Double-headed eagle

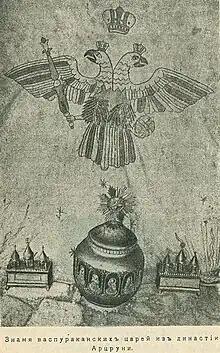
The double-headed eagle device used in the flag of Kingdom of Vaspurakan (r. 908–1021)

Many-headed mythological beasts and bird creatures frequently appear in the Bronze Age and Iron Age pictorial legacy of the Ancient Near East, especially in Mesopotamia. They were later adopted by the Hittites. Use of the double-headed eagle in Hittite imagery has been interpreted as "royal insignia". A monumental Hittite relief of a double-headed eagle grasping two hares is found at the eastern pier of the Sphinx Gate at Alaca Hüyük. For more examples of double-headed eagles in the Hittite context see Jesse David Chariton's "The Function of the Double-Headed Eagle at Yazılıkaya." In Mycenaean Greece, double-headed eagles appear on Mycenaean pottery.